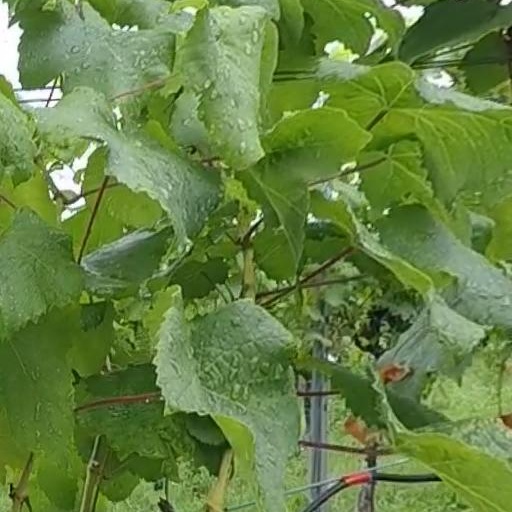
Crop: grape